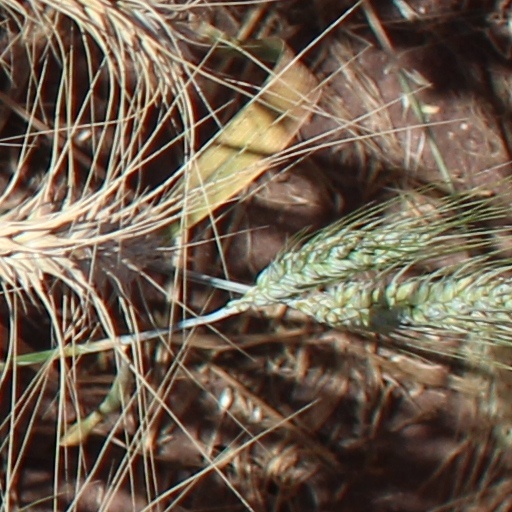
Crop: wheat